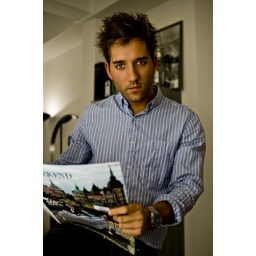
d40 w/ 30mm f/1,4 @ f/2,8 ISO 200 1/125. SB-400 bounced in white wall camera left